Describe the emotion expressed in this image:  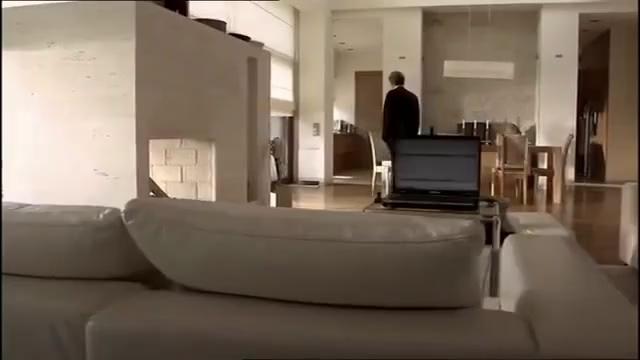
This person displays Pain, valence and arousal with low intensity.